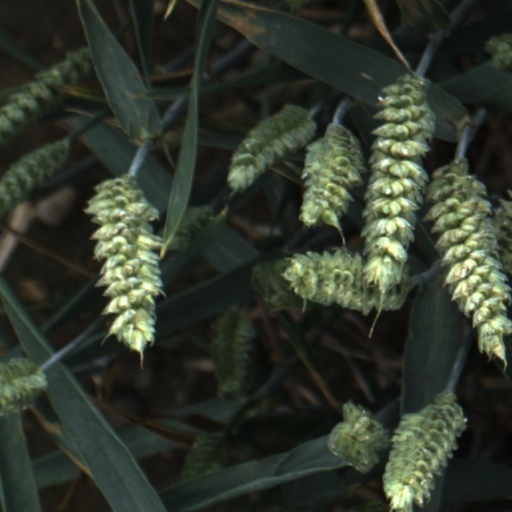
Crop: wheat